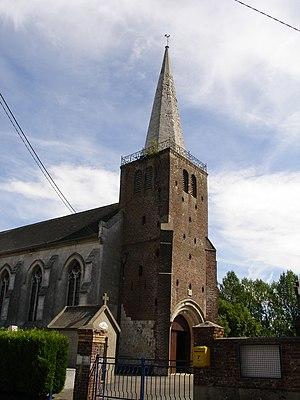
Église de Bléquin
Bléquin est une commune française située dans le département du Pas-de-Calais en région Hauts-de-France.